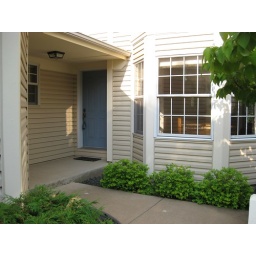
bay window in kitchen and main door.